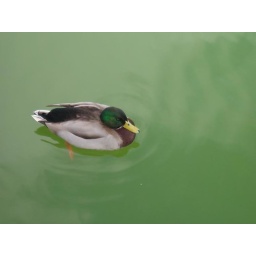
Spanish duck in a small lake in El Retiro park, Central Madrid